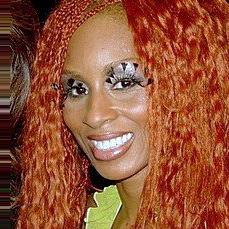
Age: 43